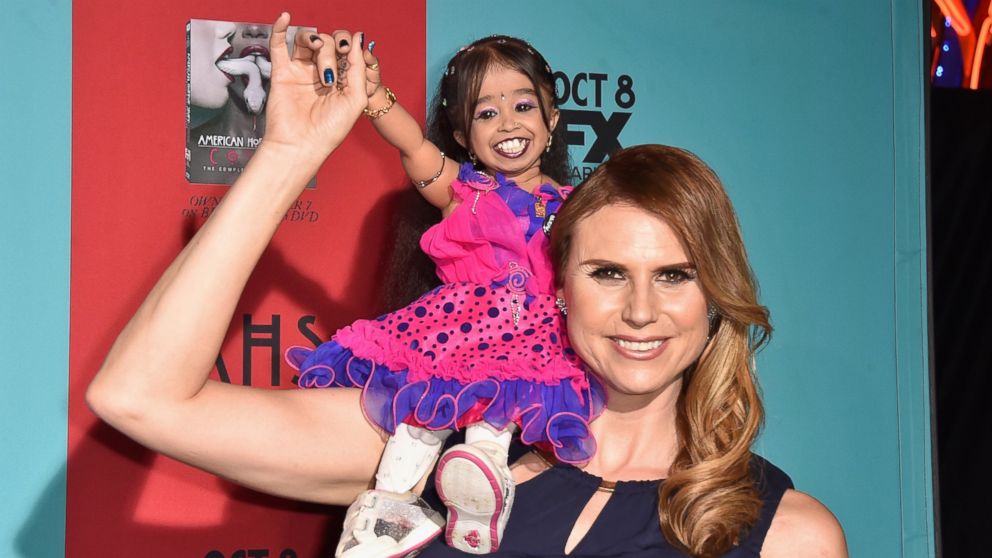
Gender: women